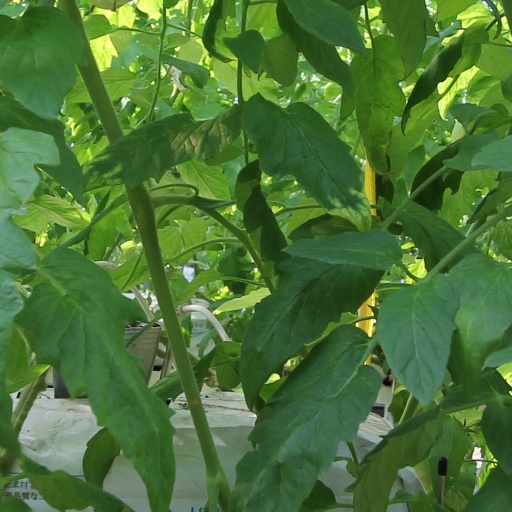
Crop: tomato